Saint-Denis, Réunion

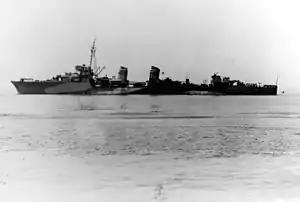
The "Léopard", pictured in 1942.

After the successful British landing in Vichy-held Madagascar, and faced with the impossibility to defend Réunion's coastline, governor Aubert on 27 September 1942 decided to declare Saint-Denis an open city and retreat to Hell-Bourg, in the interior of the island. On 28 November the Free French Naval Forces (FNFL) destroyer "Léopard", sailing from Mauritius, arrived off Saint-Denis and landed troops unopposed. These troops captured the city and established a Free French governor. Governor Aubert surrendered to the Free French governor on 30 November, thus completing the Liberation of Réunion. All Vichy policies enacted under governor Aubert were reversed in late 1942 and in 1943.